Philippe Gille

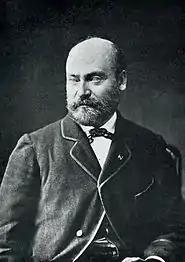
Philippe Gille (date unknown)

Philippe Emile François Gille (10 December 1831 – 19 March 1901) was a French dramatist and opera librettist, who was born and died in Paris. He co-wrote wrote more than twenty librettos between 1857 and 1893, the most famous of which are Massenet's "Manon" and Delibes' "Lakmé".